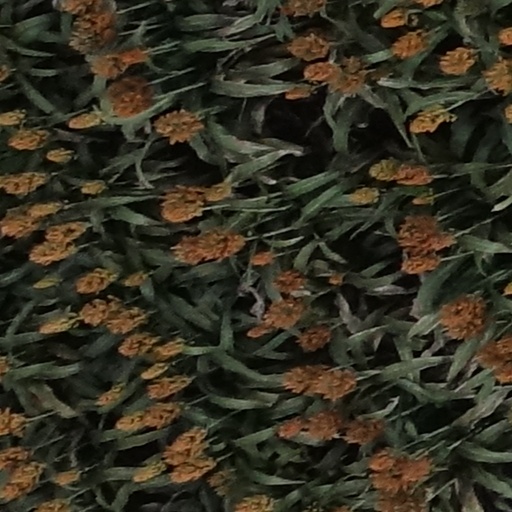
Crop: sorghum